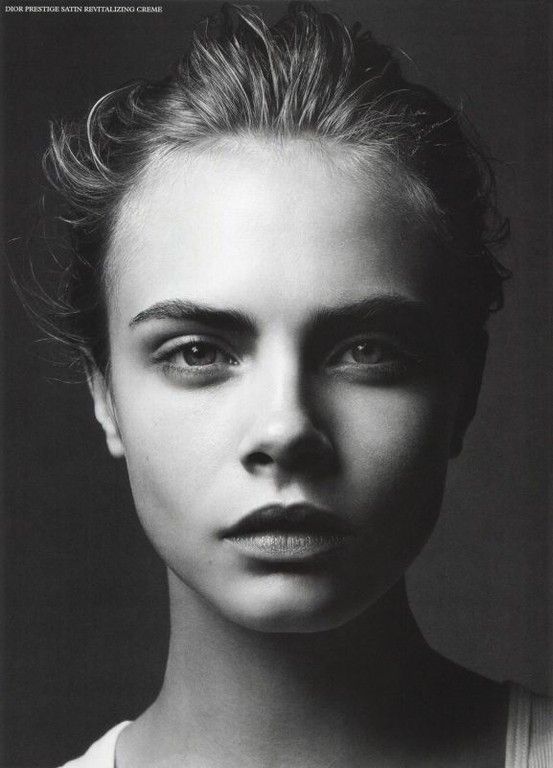
Gender: women